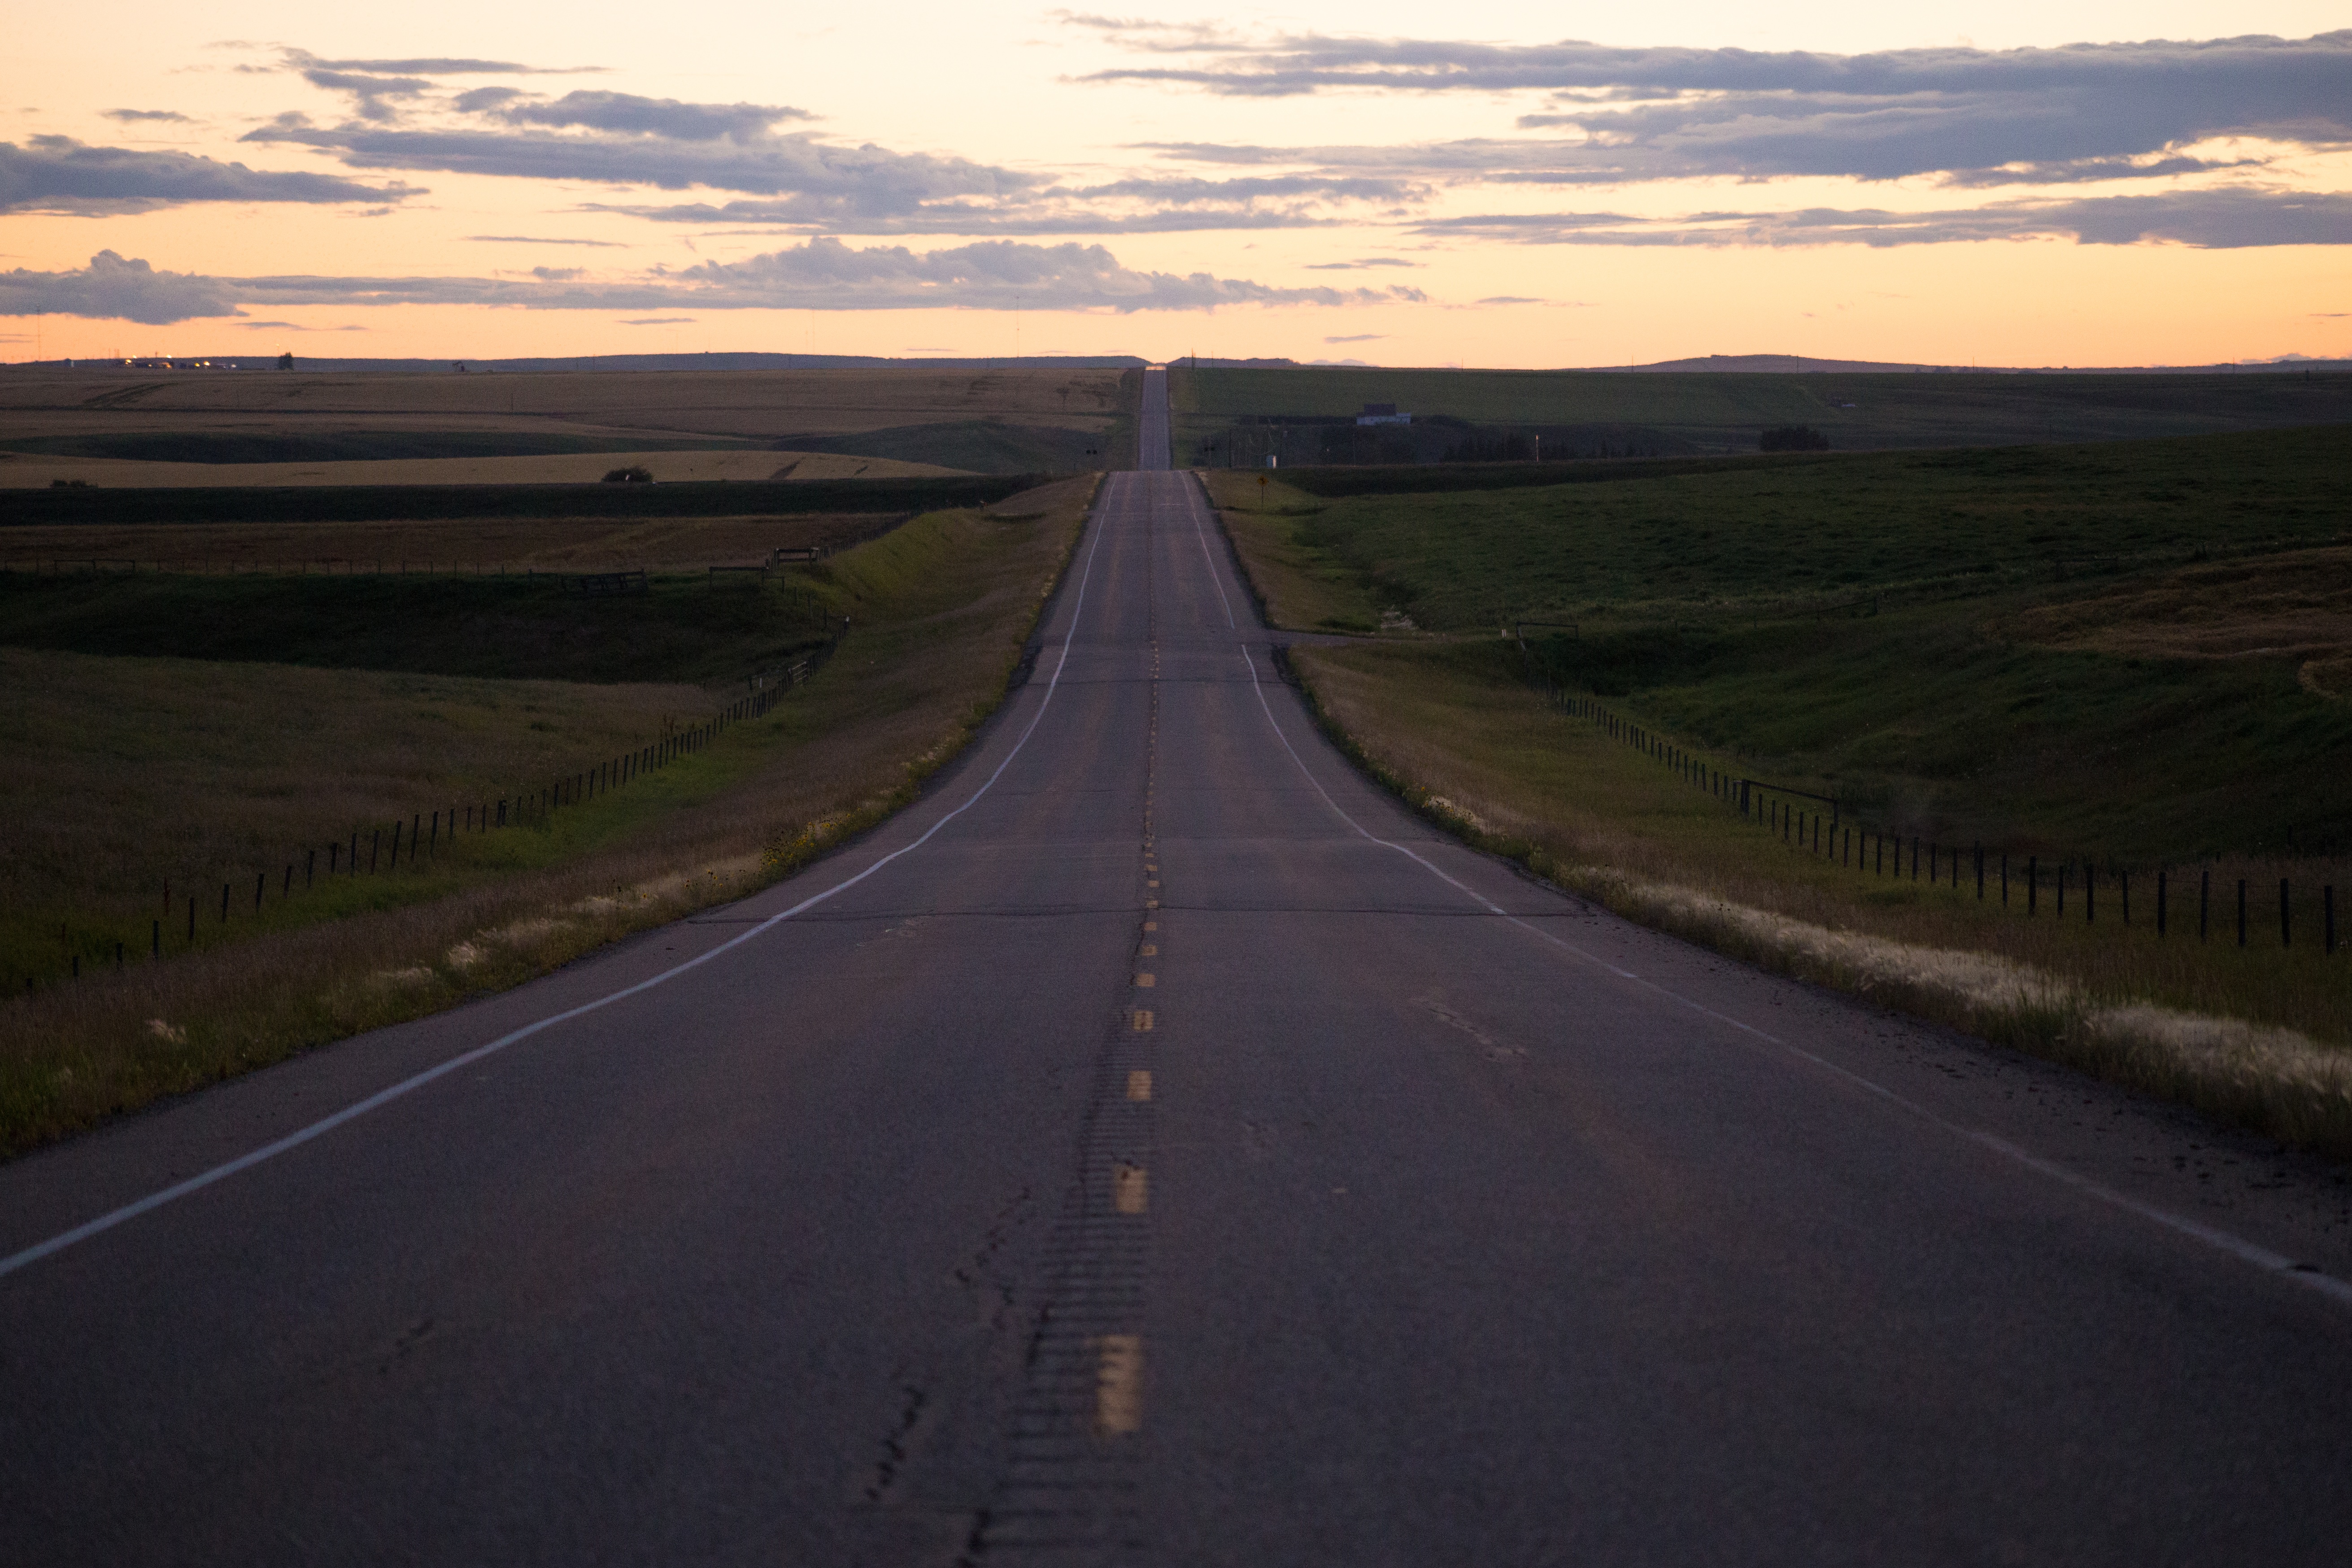
horizon, road, prairie, highway, driving, asphalt, dusk, lane, plain, road trip, infrastructure, road surface, nonbuilding structure, controlled access highway